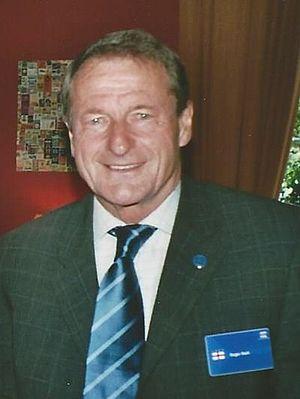
Roger Hunt, né le 20 juillet 1938 à Golborne, est un footballeur anglais. Il joue la plus grande partie de sa carrière au Liverpool Football Club et est membre de l'Équipe d'Angleterre qui remporte la Coupe du monde de football de 1966.